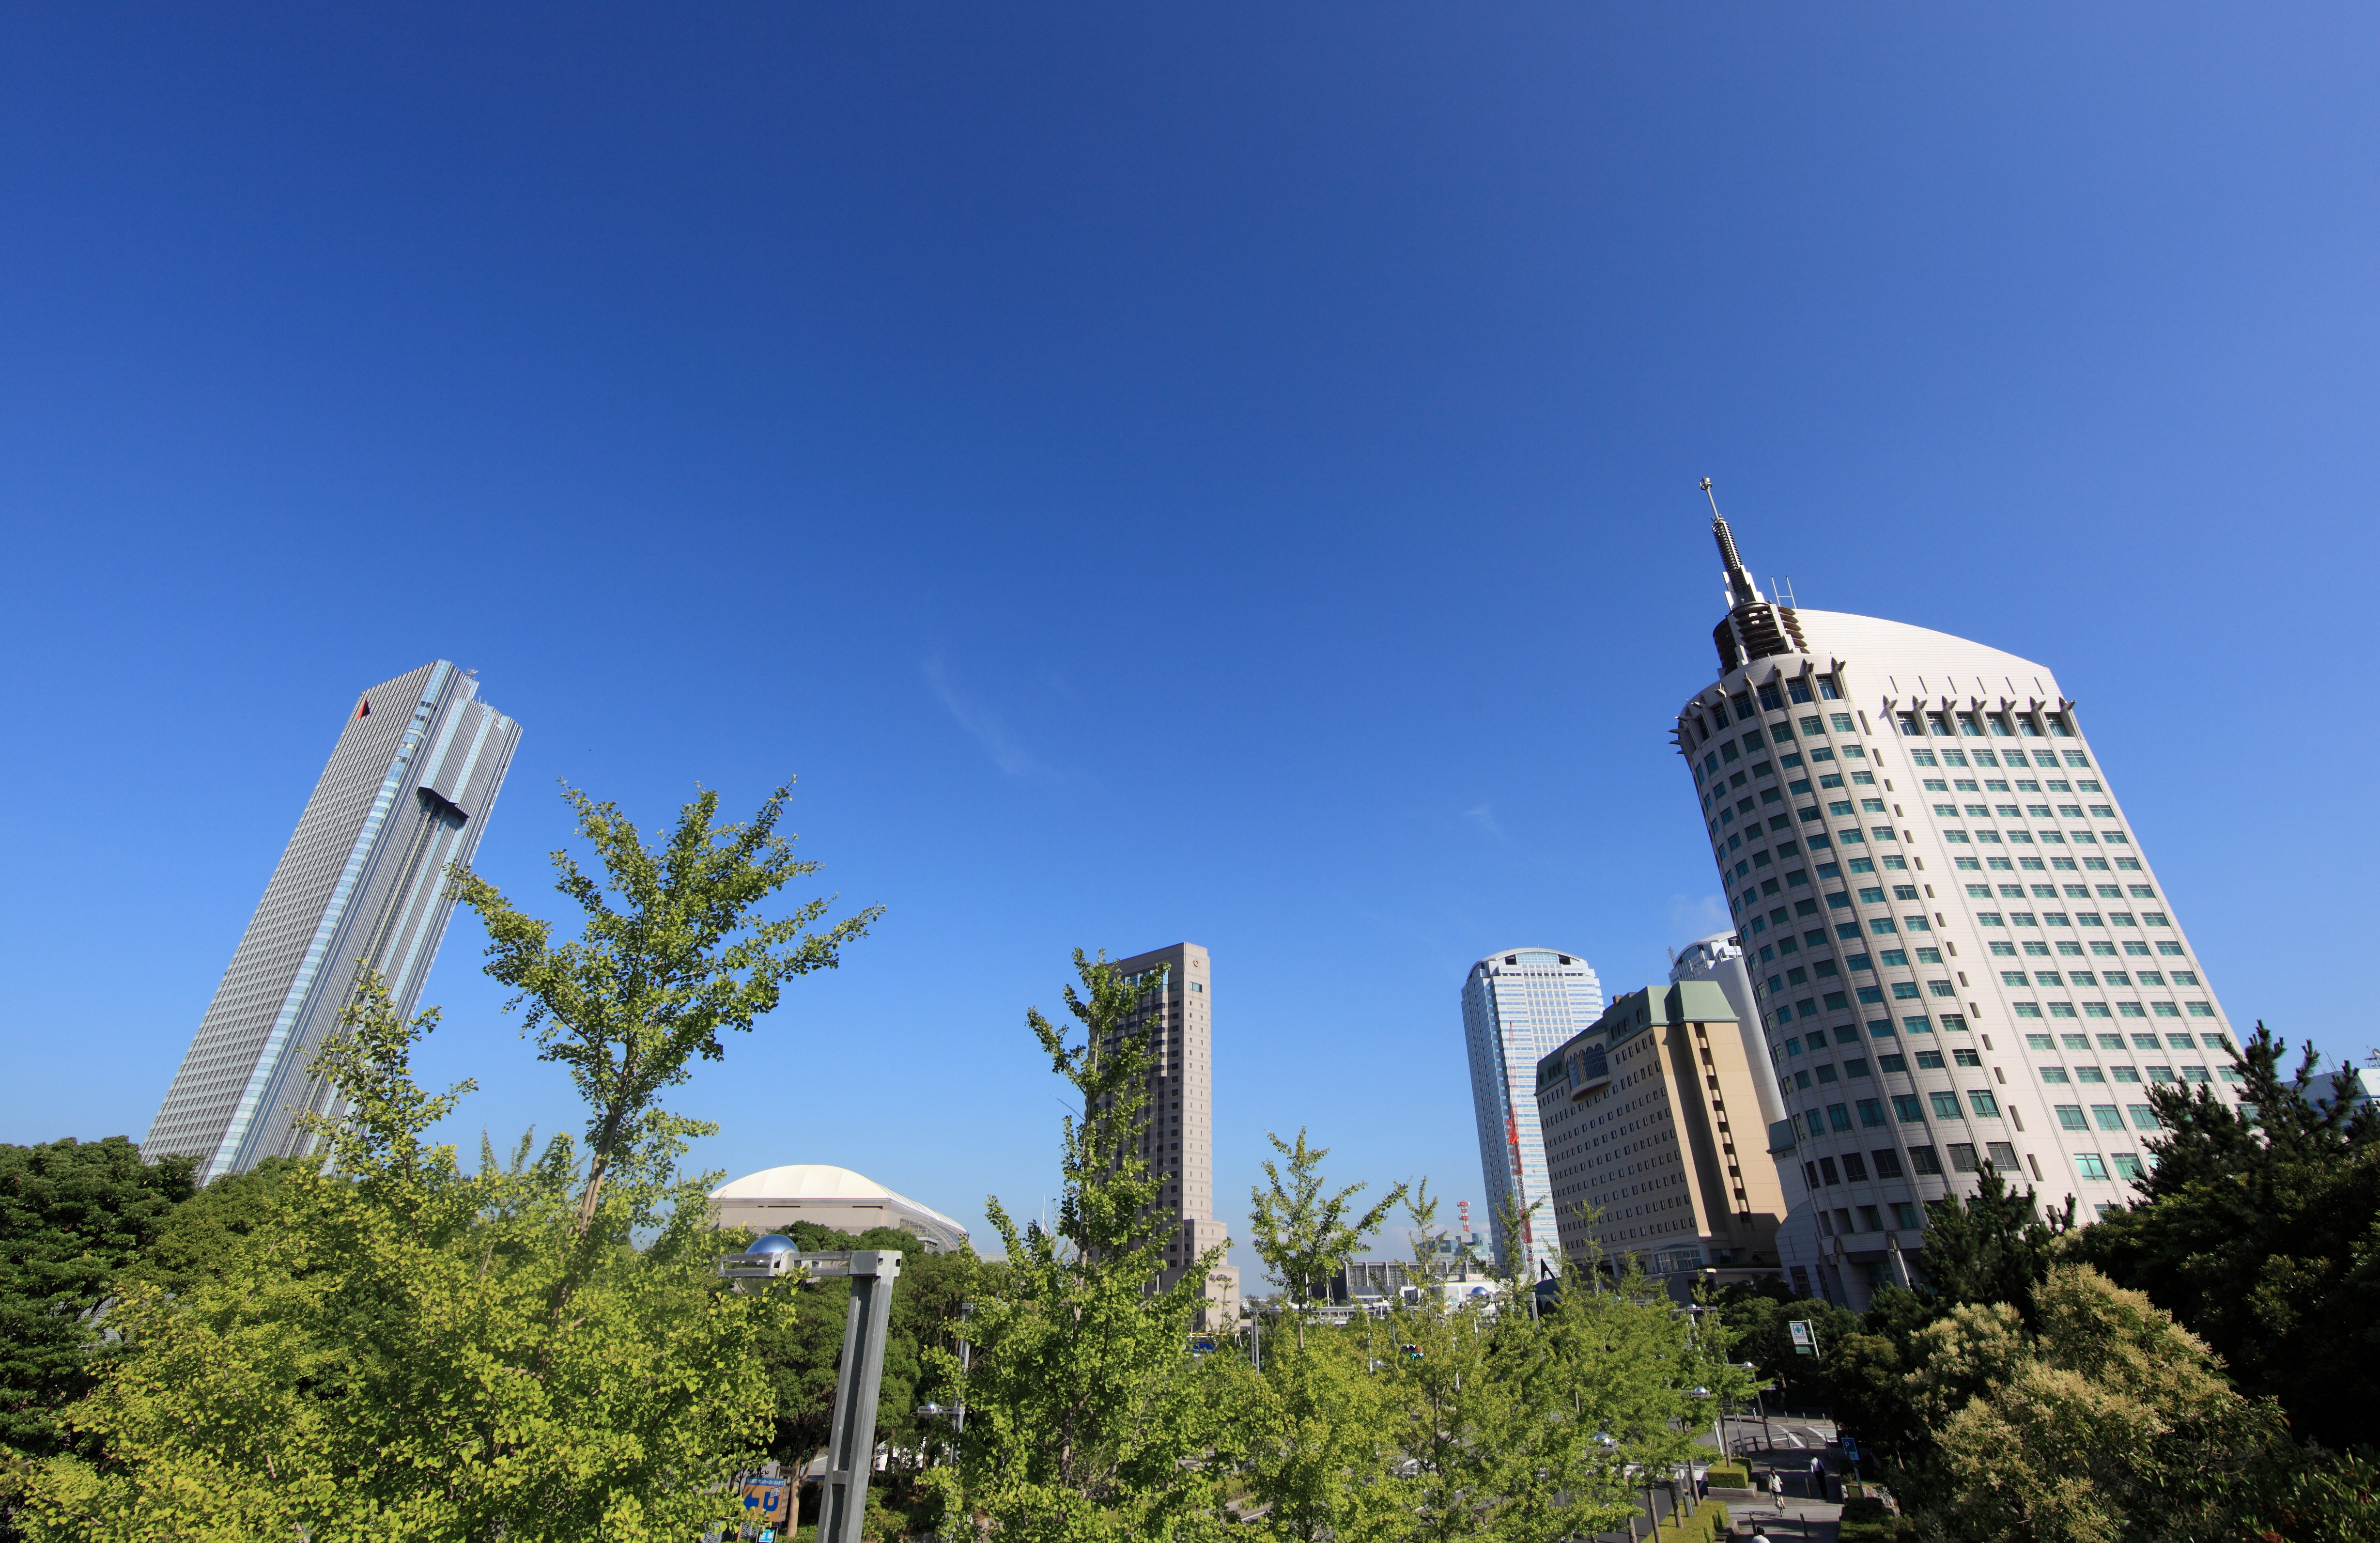
architecture, sky, skyline, building, city, skyscraper, cityscape, downtown, high, tower, landmark, tower block, 5d, hires, markii, hi, res, resolution, chiba, canonef14mmf28liiusm, makuharikaihinkouen, residential area, human settlement